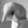
ASL letter: Q